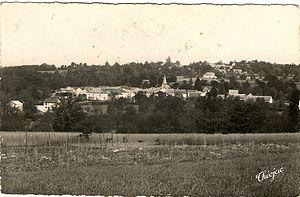
Vue d'Espinasse du chemin dit ""du Moulin""."
Espinasse est une commune française de la région Auvergne-Rhône-Alpes, située dans le département du Puy-de-Dôme, au nord-ouest de l'arrondissement de Riom. Ses habitants sont appelés les Espinassois.